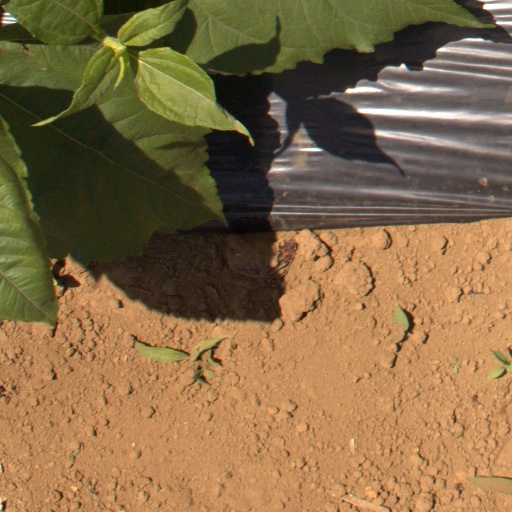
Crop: Jerusalem artichoke